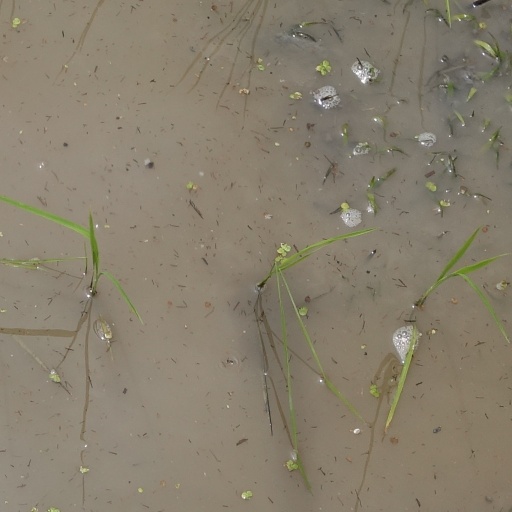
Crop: rice